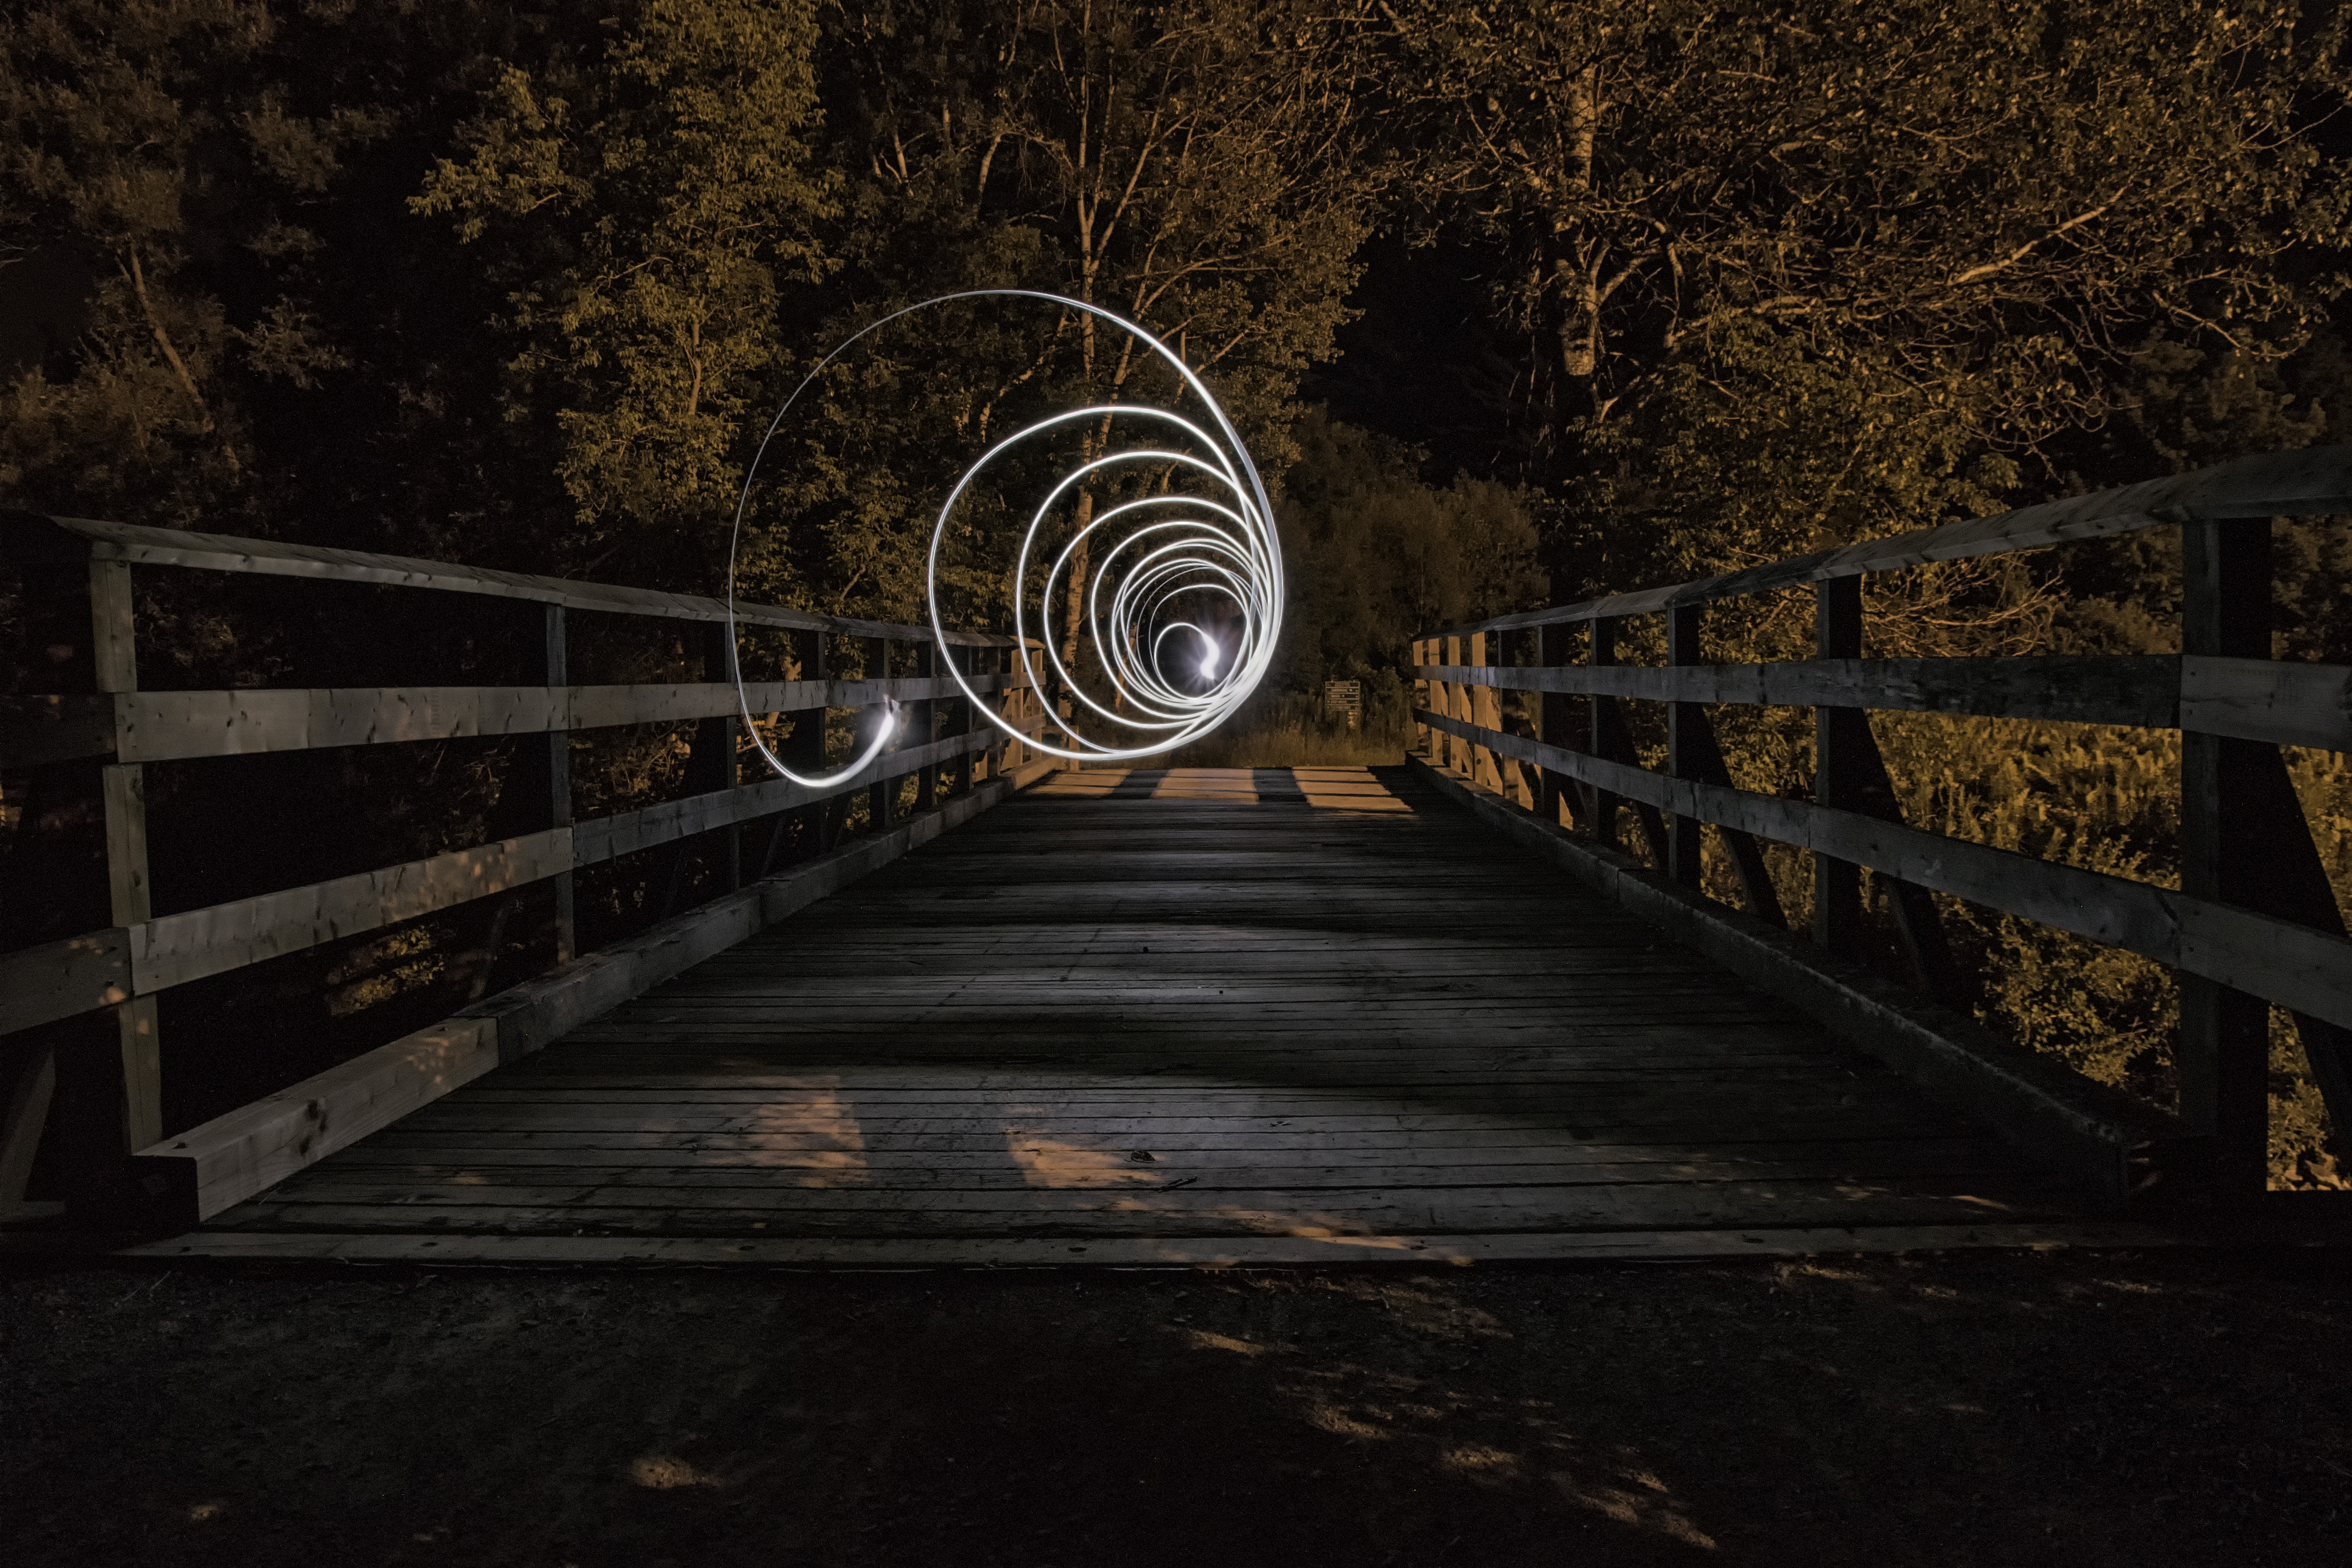
light, night, sunlight, tunnel, evening, reflection, darkness, lighting, painting, canada, nuit, peinture, quebec, sherbrooke, lumineuse, screenshot